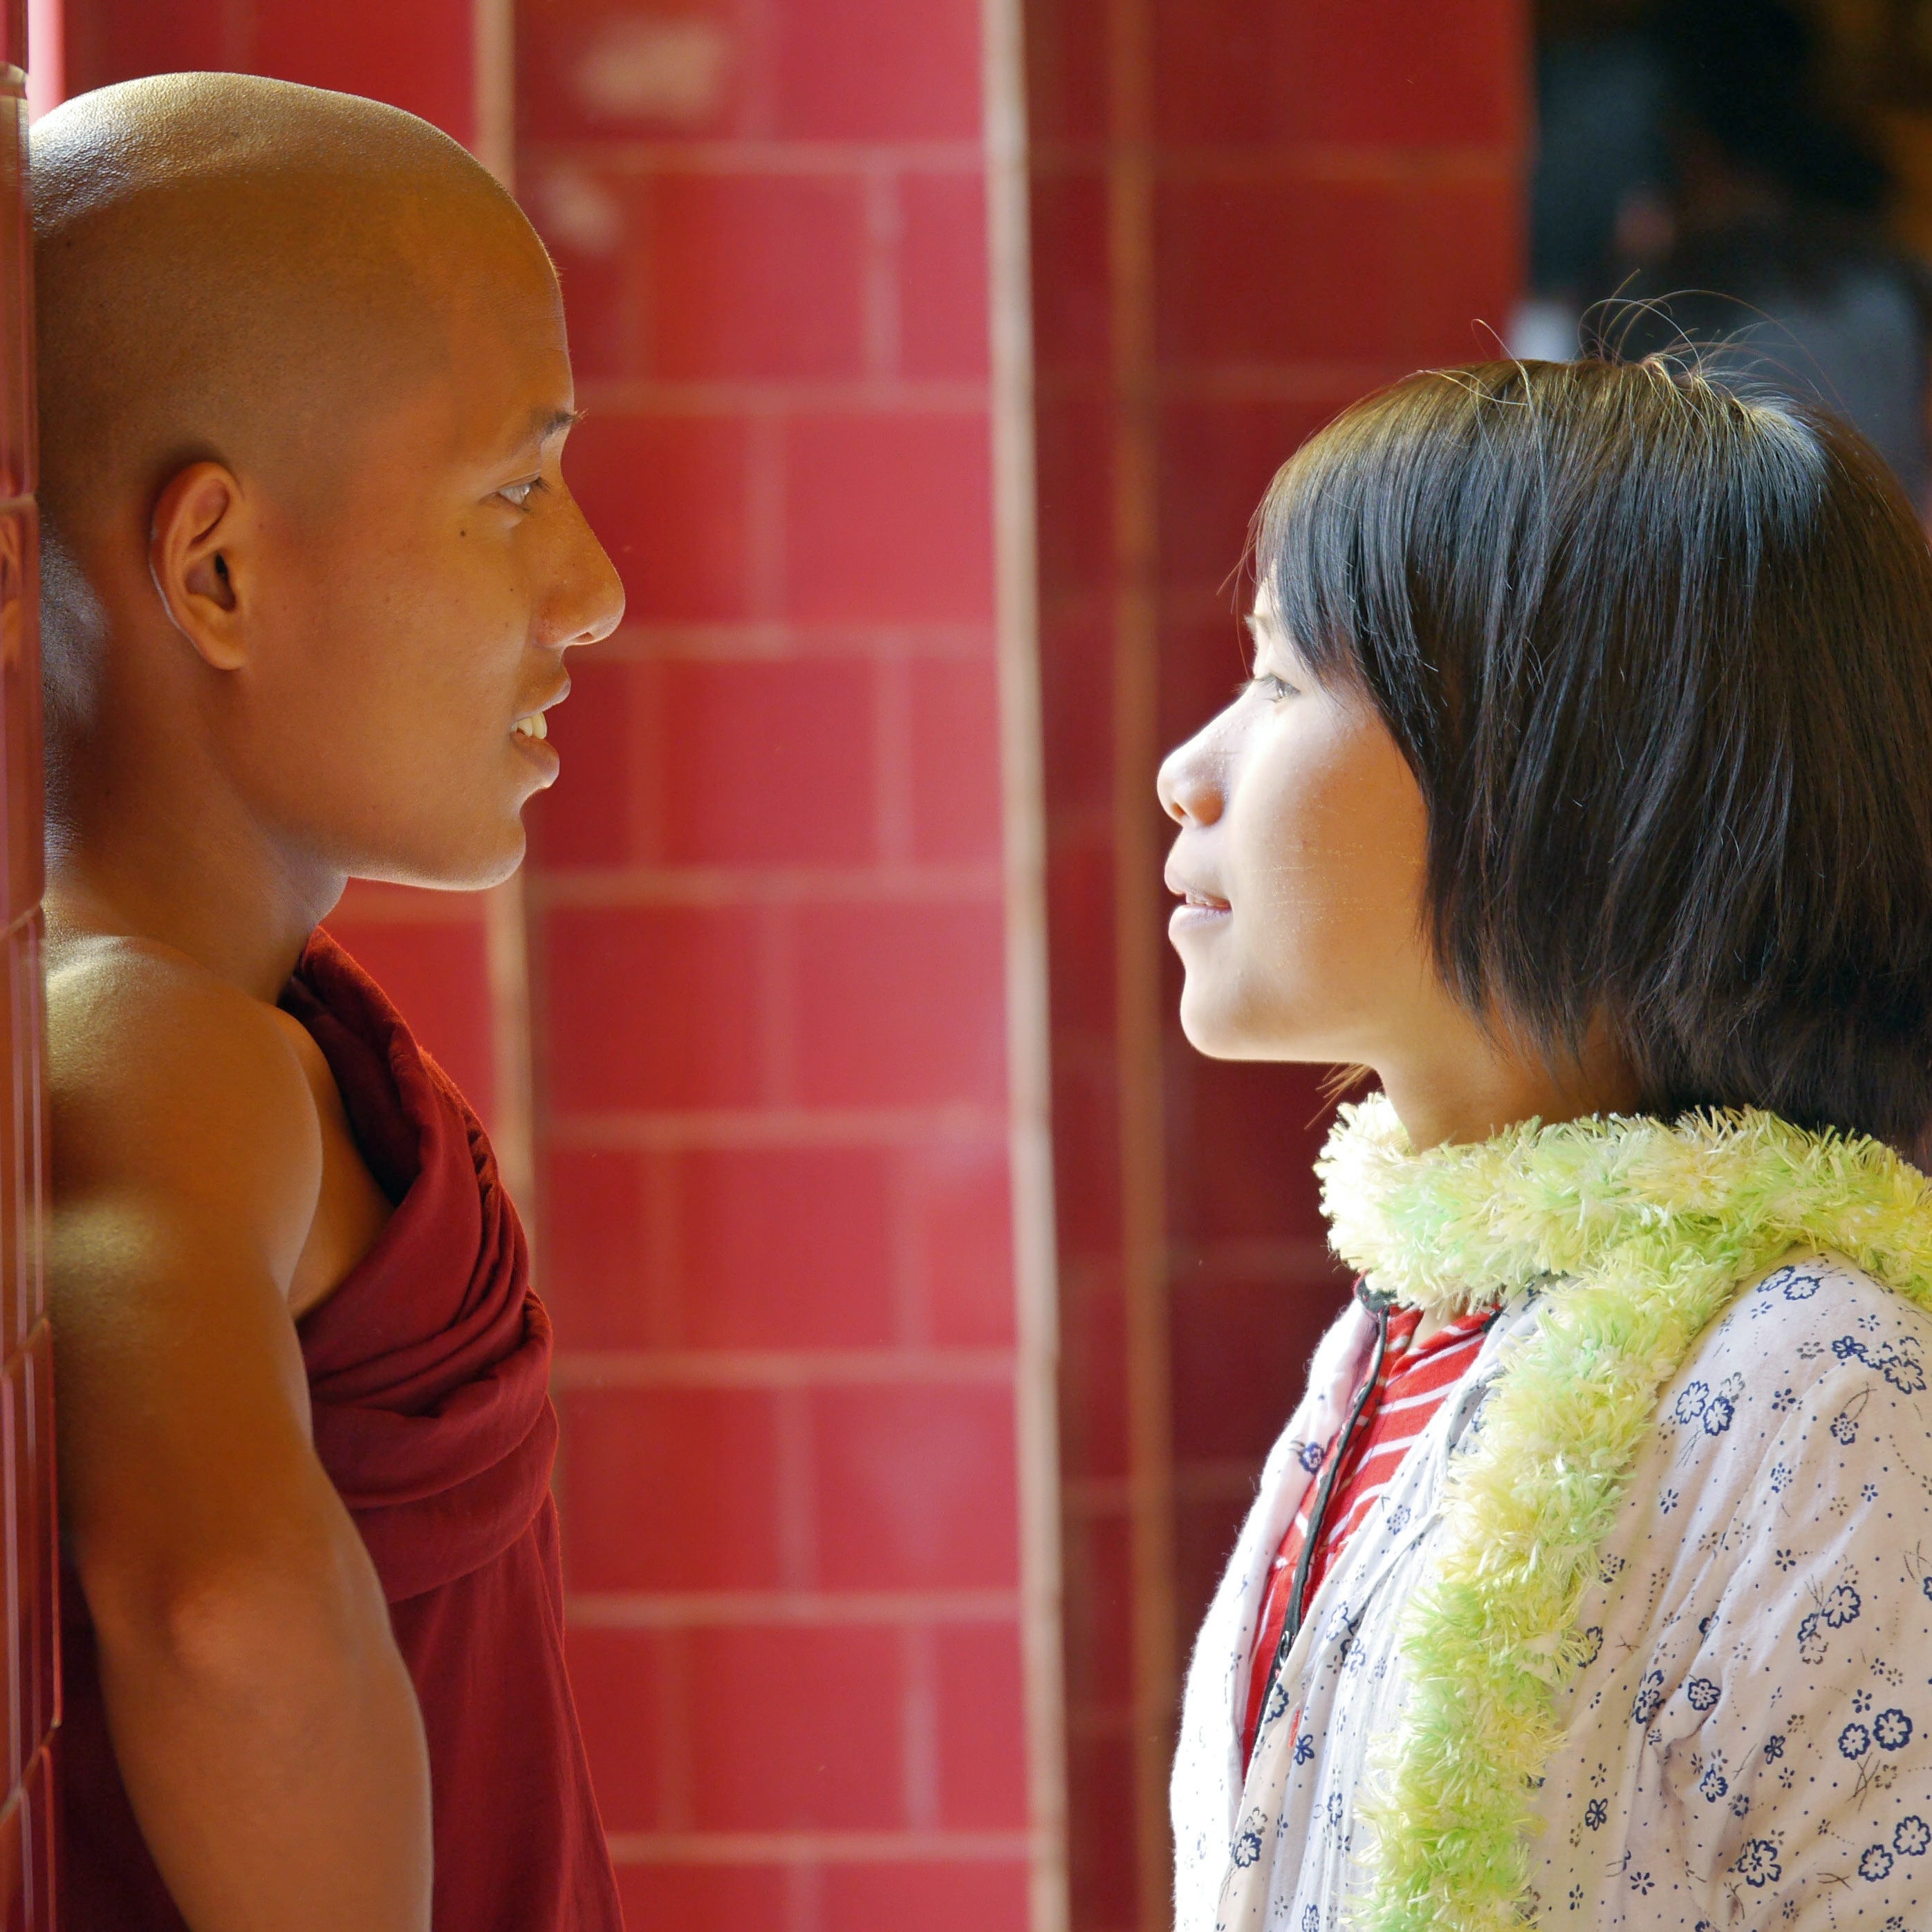
person, people, girl, woman, red, color, monk, buddhism, religion, child, lady, smile, children, temple, boys, beauty, myanmar, sister, burma, brother, interaction